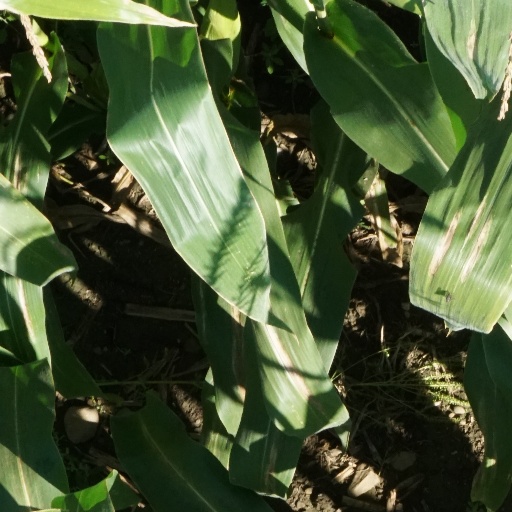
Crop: maize; corn